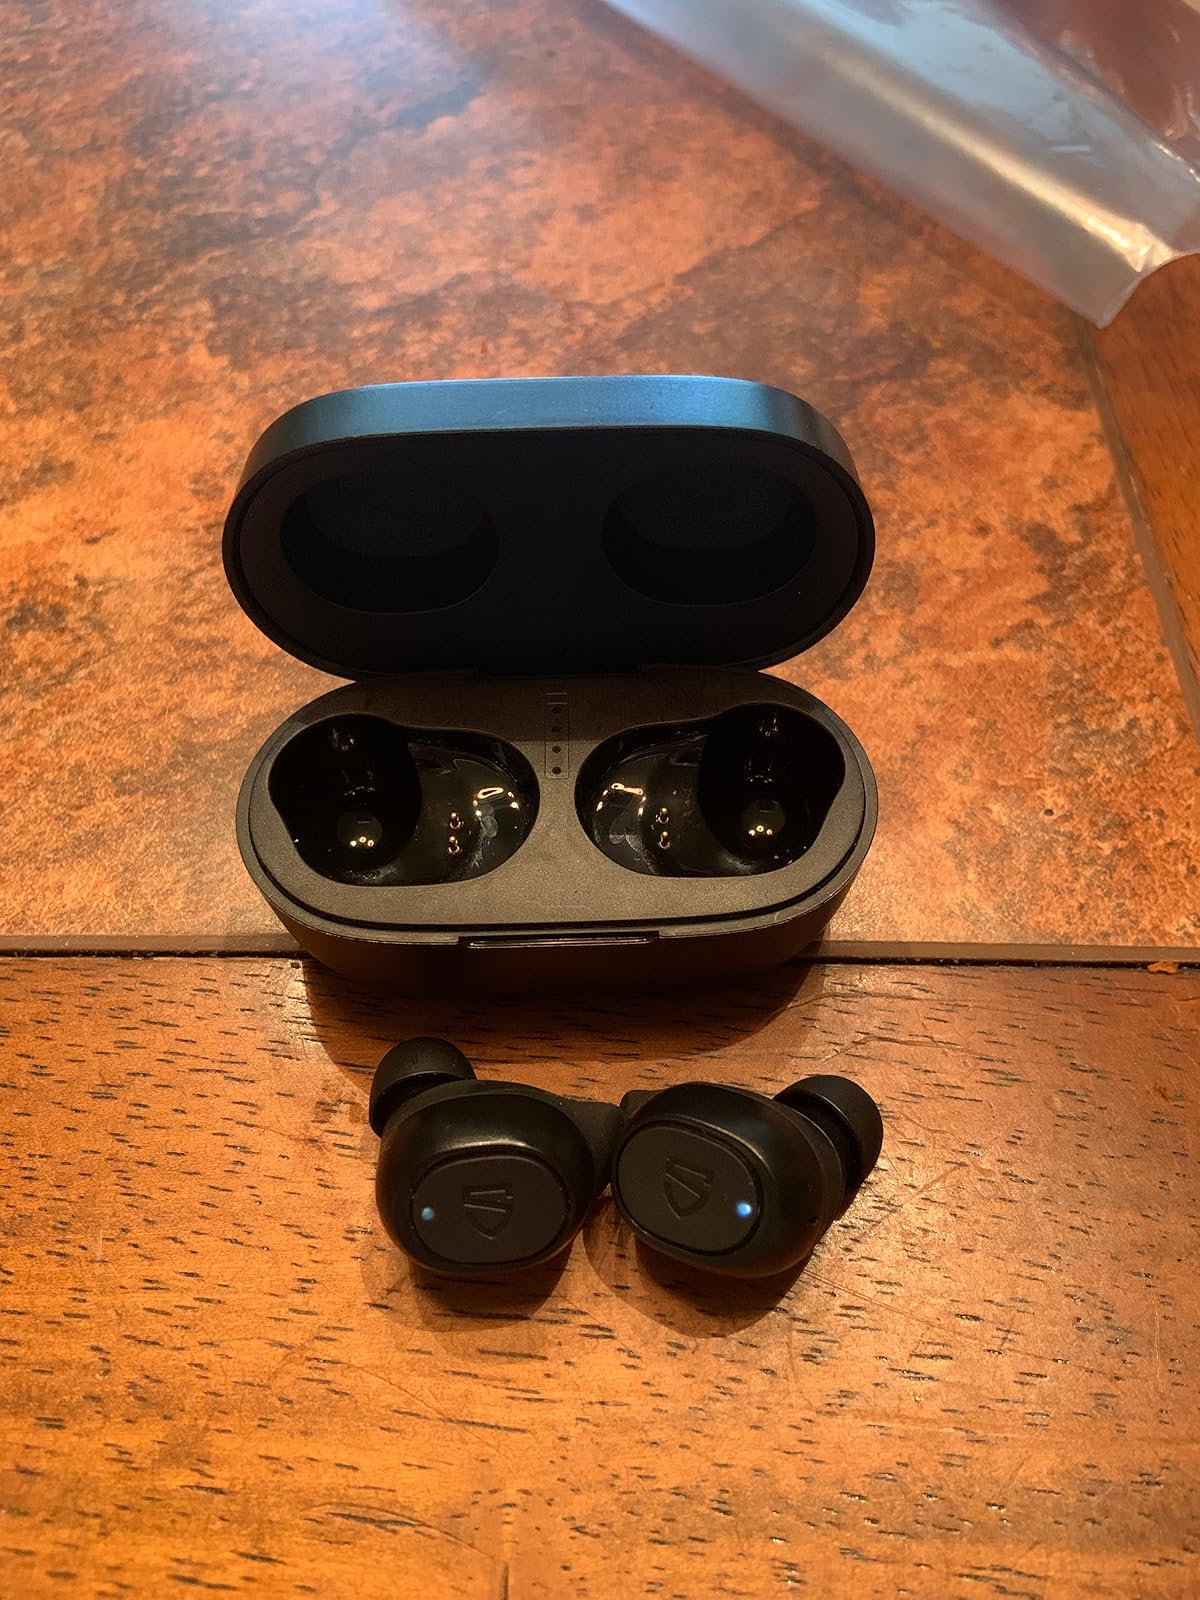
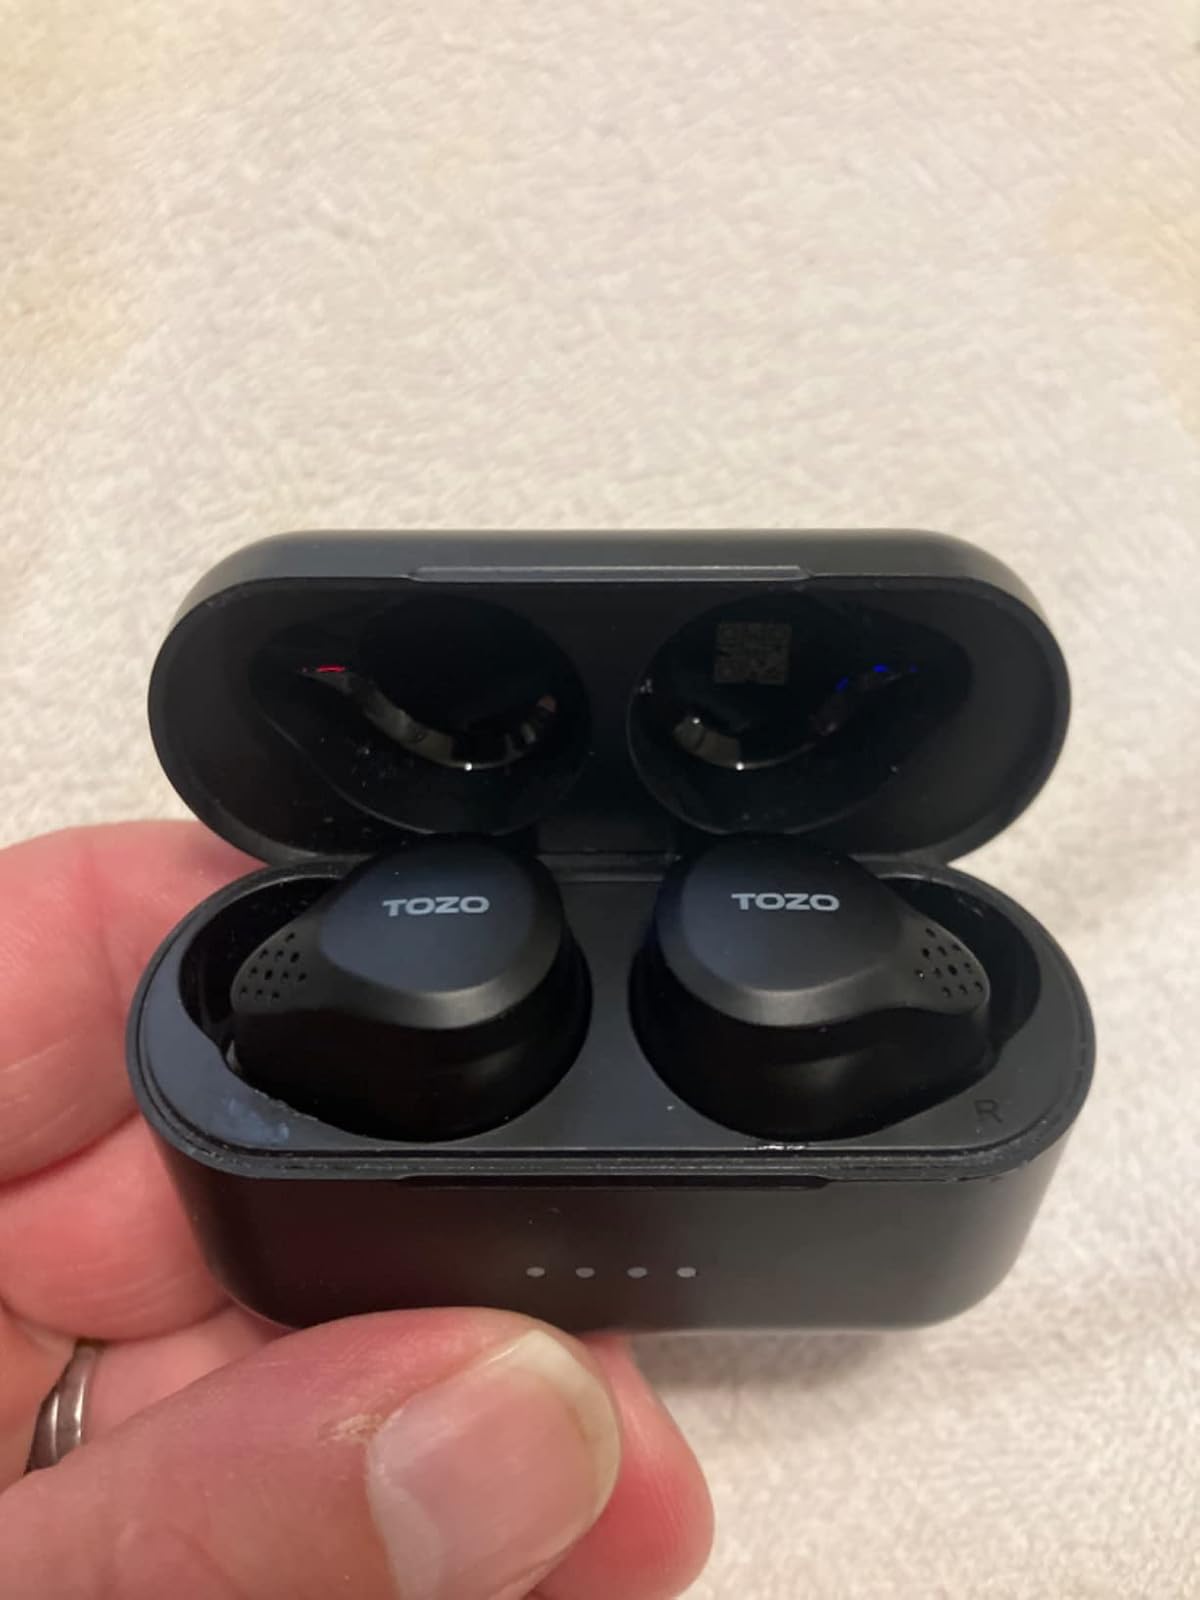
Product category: earbuds
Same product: no